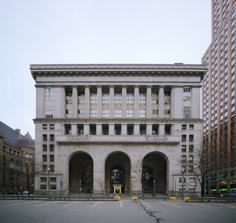
Building: Pittsburgh City-County Building
Country: United States of America
Year built: 1917
Seat of government for the City of Pittsburgh Pittsburgh City-County Building City of Pittsburgh Historic Structure Location of the City-County Building in Pittsburgh Location 414 Grant Street, Pittsburgh, Pennsylvania Coordinates 40°26′18.12″N 79°59′49.73″W / 40.4383667°N 79.9971472°W / 40.4383667; -79.9971472 Area Downtown Built/founded 1914–1917 Architect Henry Hornbostel Governing body/ owner The City of Pittsburgh & Allegheny County The Pittsburgh City-County Building is the seat of government for the City of Pittsburgh , and houses both city and Allegheny County offices. It is located in Downtown Pittsburgh at 414 Grant Street . Built from 1915 to 1917 it is the third seat of government of Pittsburgh. Today the building is occupied mostly by Pittsburgh offices with Allegheny County located in adjacent county facilities. It also contains a courtroom used for the Pittsburgh sessions of the Supreme Court of Pennsylvania . History At the start of the 20th century, city and county officials began to realize that the current structure which housed the city and county government offices was insufficient for the city's rapid growth. The offices at that time were located in the Smithfield Street City Hall building, which was built in 1868-1872. The demand for new offices grew exponentially with the incorporation of Allegheny City into the City of Pittsburgh in 1907, which added 130,000 new residents to the city. In 1909 plans for a new City Hall began. Mayor William A. McGee proposed selling the current offices in the Smithfield Street City Hall and the Public Safety building, and using these funds to buy the Allegheny County Courthouse and use it as the space for construction of a new City Hall. By 1912 the plans moved forward substantially with both the City of Pittsburgh and Allegheny County approving a joint venture to purchase the land and both occupy the new building. The architect for the new building was to be chosen through a competition, only accepting architects residing and doing business within Allegheny County. Regional favoritism was used in the building's construction as well, as in 1914 Mayor Joseph Armstrong claimed that all material for the building should come from manufactures who produce and are located in Pittsburgh, and that all labor employed should be obtained or taken from Allegheny County. The plans for the development of the new building even extended to some of the prominent organization within Pittsburgh such as the Carnegie Library , and the Civic Club of Allegheny County who both had plans for space in the new building. Construction was postponed for more than a year though as the general contracting firm of W. F. Trimble & Sons filed an injunction claiming that the selection of James L. Stuart as consulting and supervising engineer was done through an improper bidding process. The case was eventually decided by the Pennsylvania Supreme Court and resolved by a legislative act, and development on the building was allowed to continue. The groundbreaking on the building occurred with a ceremony on July 6, 1915, with County Commissioner I. K. Campbell striking the first blow with a pick and Joseph G. Armstrong Jr. lifting the first shovel of dirt. Both the pick and the shovel were later silver plated and preserved as mementos in the office of the Mayor . Following significant progress in construction a cornerstone laying ceremony was planned to coincide with the celebration of Pittsburgh's Centennial. On March 26, 1916, the celebration of the 100th anniversary of incorporation was held in Pittsburgh and a parade wound through downtown Pittsburgh ending at a steel-framework of what would become the new City-Council Building. Three cornerstones were laid during the celebration, including one for the City, one for the County, and one for the workers, each of which contained time capsules. The construction on the new building finished in 1917, and was completed under budget. In April 1917, the City Law Department was the first to switch into the new building, with the rest of the remaining offices allocated by June. The building was nominated in January 2016 to become a City Historic Site by Preservation Pittsburgh . Architecture In 1914, a competition was held for a new Pittsburgh City Hall. The 16-entry competition led to the commissioning of Edward B. Lee, a respected Pittsburgh architect, with Palmer, Hornbostel, & Jones as associated architects. The completed design was done by Henry Hornbostel . The building was designed in the Beaux Arts style, with elements of the City Beautiful Movement . The City-County building is a representation of a distinctly American extrapolation of the Beaux Arts mode. Hornbostel was known for this architectural style, and architectural historian James Van Trump has stated that Hornbostel kept the principles of the Beaux Arts central with his designs, but also frequently departed from the precepts, and integrated elements of other styles akin to industrially-inspired brutalism . The design of the building was also influenced by the City Beautiful Movement. This movement featured urban planning with soaring Neoclassical buildings, clean and orderly designs, and included the concept of the "White City". The City-County Building was one of Pittsburgh's first attempts at incorporating the City Beautiful Movement into its urban design. Some of the most significant design elements of the building include the Grand Lobby, which is a naturally lit atrium with a 47-foot high barrel-vaulted ceiling. The ceiling is held up by bronze columns crafted by Louis Tiffany Studios. They feature at their bases, the Seals of Pittsburgh and Allegheny County, frontiersman Guyasuta, and Pittsburgh's oldest surviving building, the Fort Pitt Blockhouse. The room's ornate elevator doors feature a series of reliefs detailing the previous homes of municipal government. The reliefs age with the buildings they clutch, reaching adulthood with the present City-County Building and Allegheny County Courthouse. The building is also unique in that most of the furniture was designed by the building's architect, Hornbostel. The Office of the Mayor, Council Chamber, and Supreme Court Room all feature 1917 furniture still in use today. On the seventh floor of the building is a massive mural completed in 1940 entitled "Justice" by award-winning artist Harry Scheuch . Gallery City-Council Building as it looks today from the front City-Council Building from an angled view Older photo of Pittsburgh City-Council Building Old photo of the main elevation of the City-Council Building Close-up of the City-Council Building Popular culture Pittsburgh Pirates great and future Hall of Famer Honus Wagner helped promote the 1922 film In the Name of the Law by catching baseballs thrown off the roof of City Hall. Mayor Magee and the City Hall were featured in 1924's Fording the Lincoln Highway . 1992's Lorenzo's Oil used the building to shoot scenes depicting Johns Hopkins Hospital. Many scenes of the Bruce Willis and Sarah Jessica Parker 1993 police drama Striking Distance were filmed both inside and on the Grant Street entrance to the building.  Most notable is the nighttime scene of Dennis Farina 's supervisor character arguing with Willis' "Tom Hardy" over the "Polish Hill" documents. Scenes of the 1997–98 Superman remake Superman Lives were slated to be filmed in the building's "crystal palace" grand mezzanine and serving as Daily Planet offices but production was delayed by Warner Brothers . Trivia The downtown branch of the Carnegie Library of Pittsburgh occupied space in the structure until November, 1930. See also List of state and county courthouses in Pennsylvania References